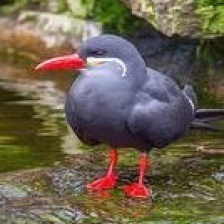
Species: INCA TERN
Scientific name: LAROSTERNA INCA